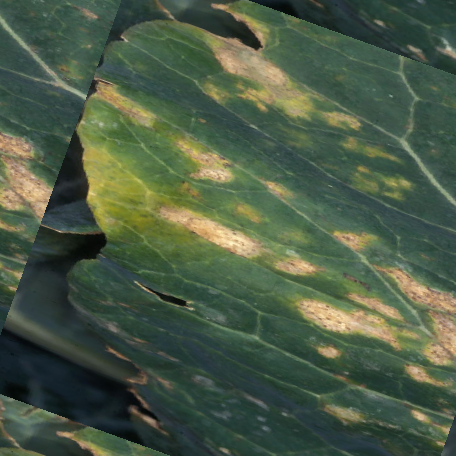
Label: Downy Mildew